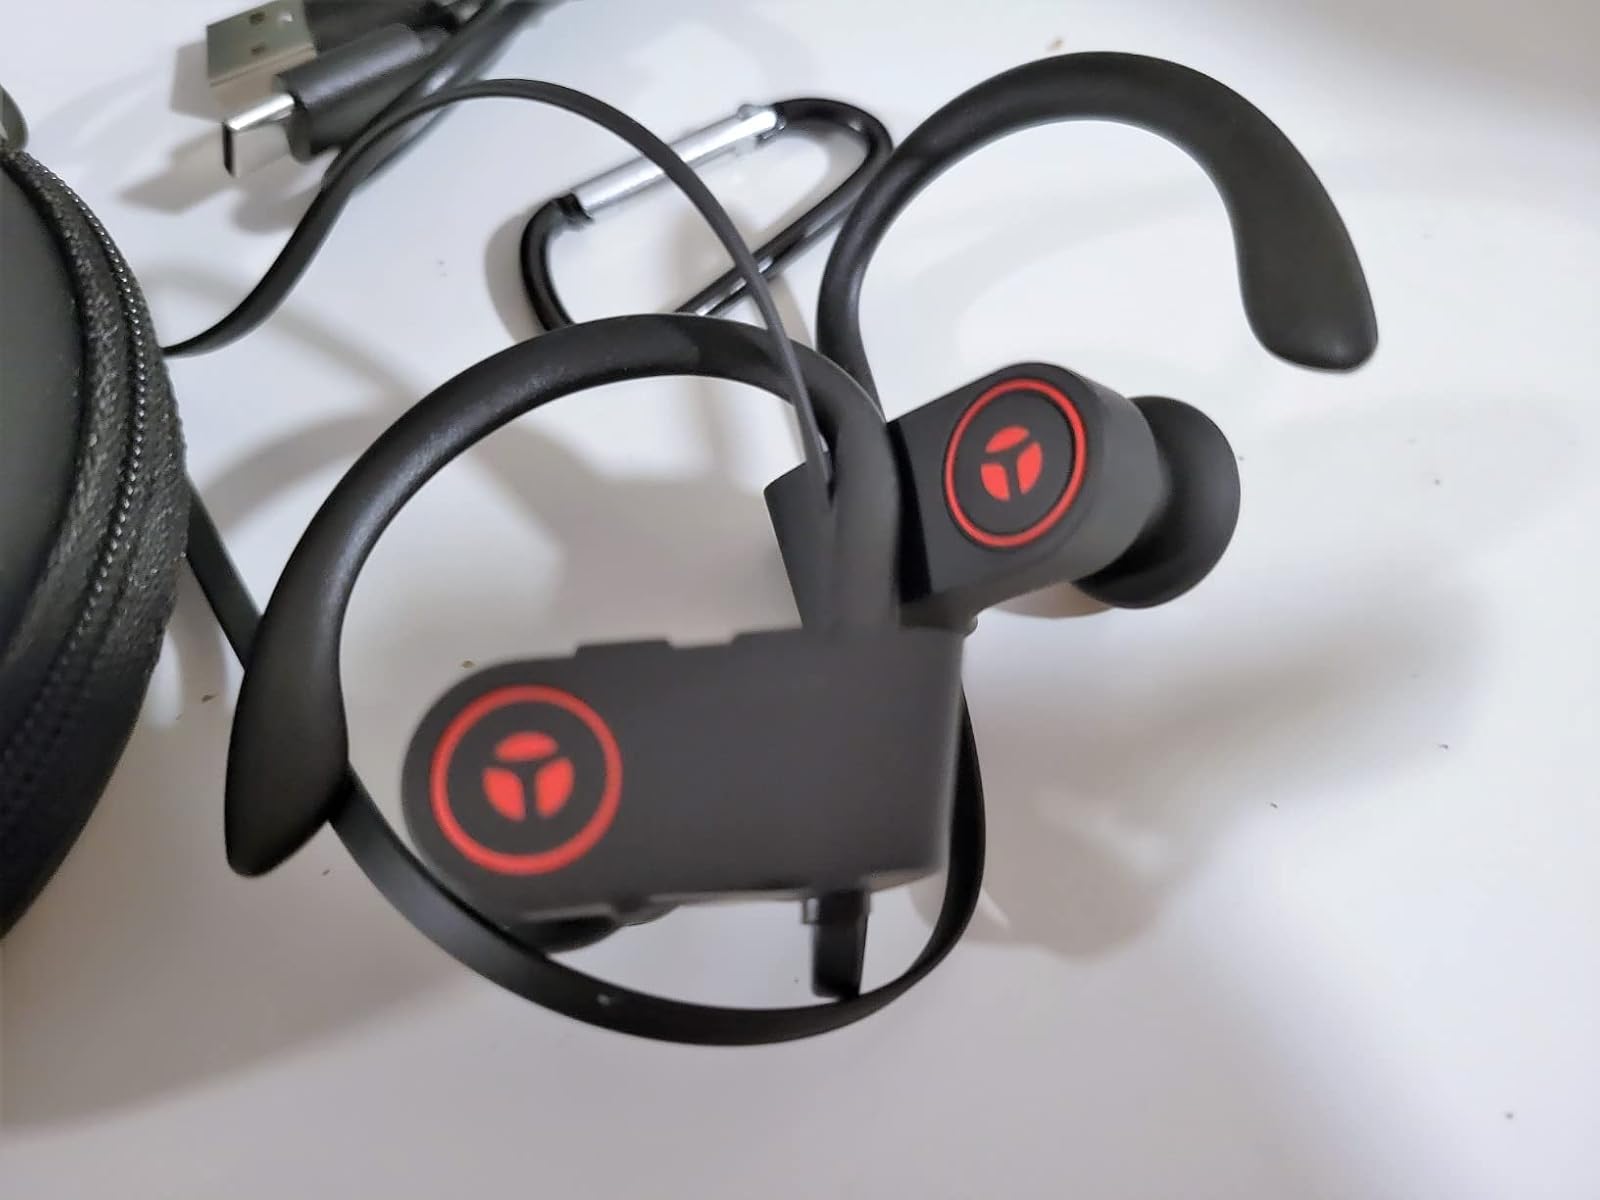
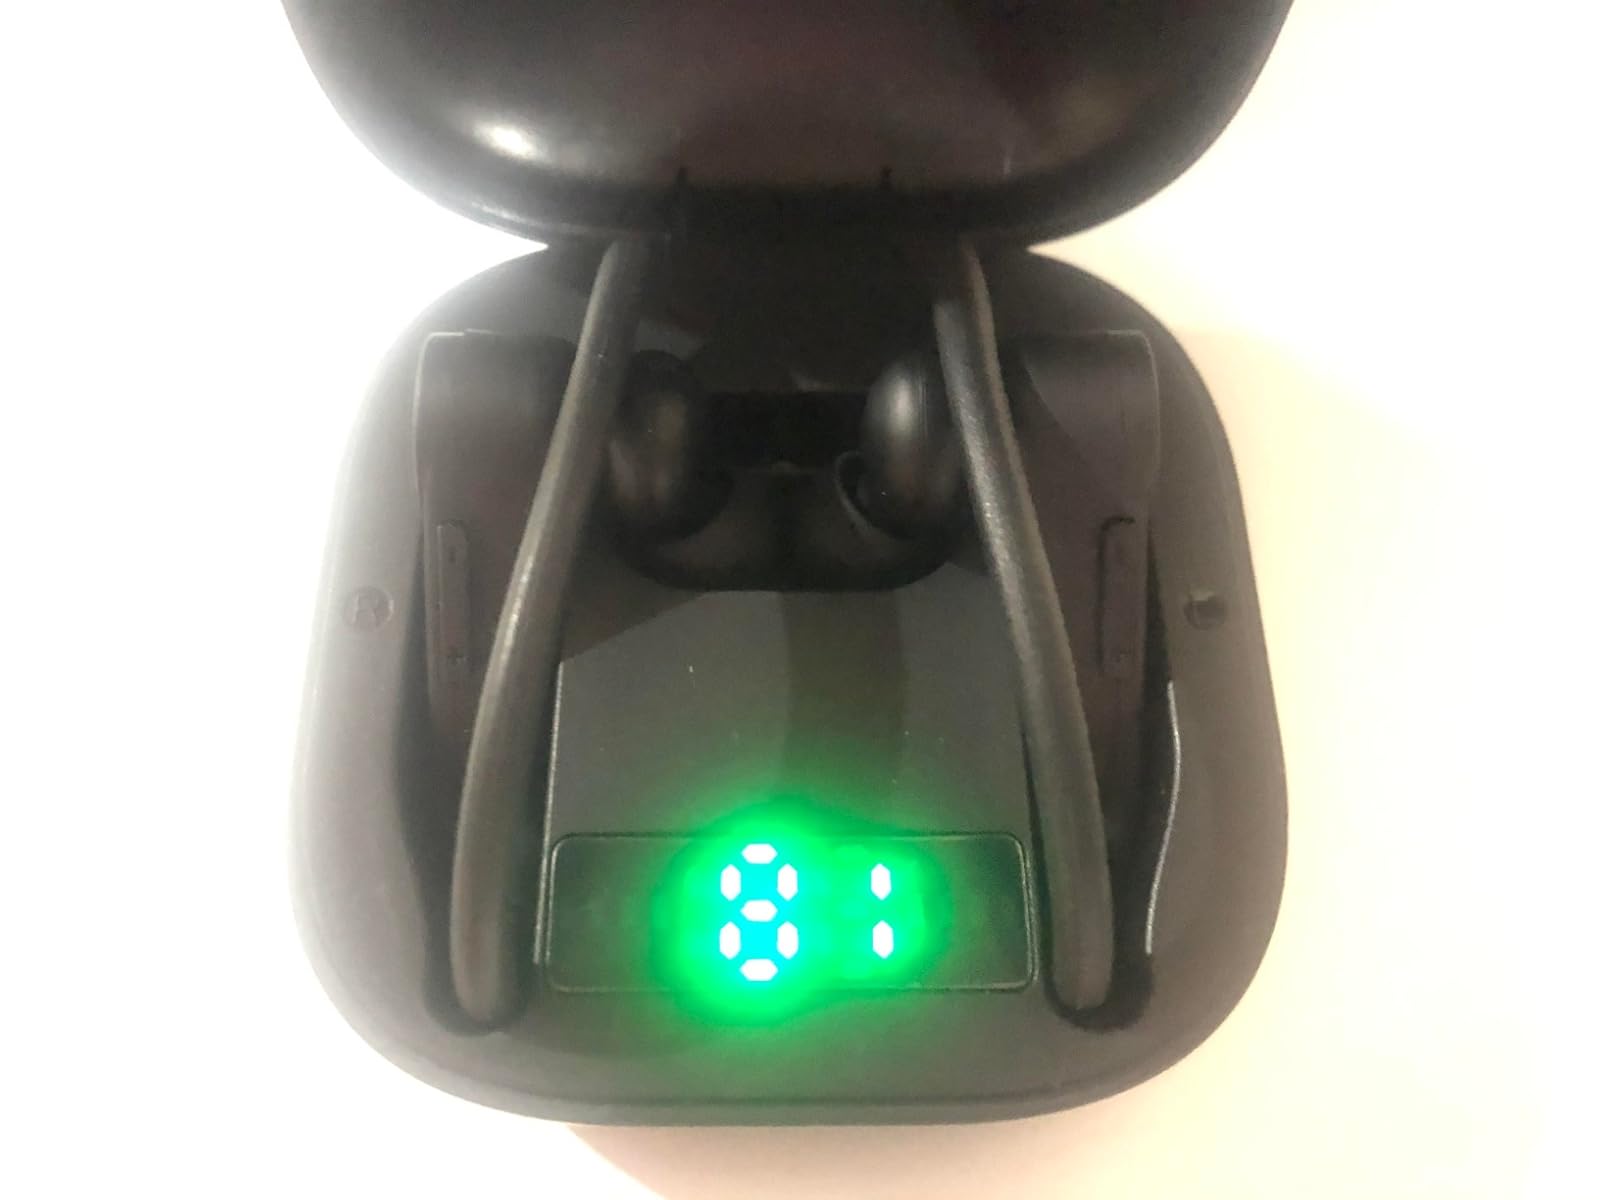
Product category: earbuds
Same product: no